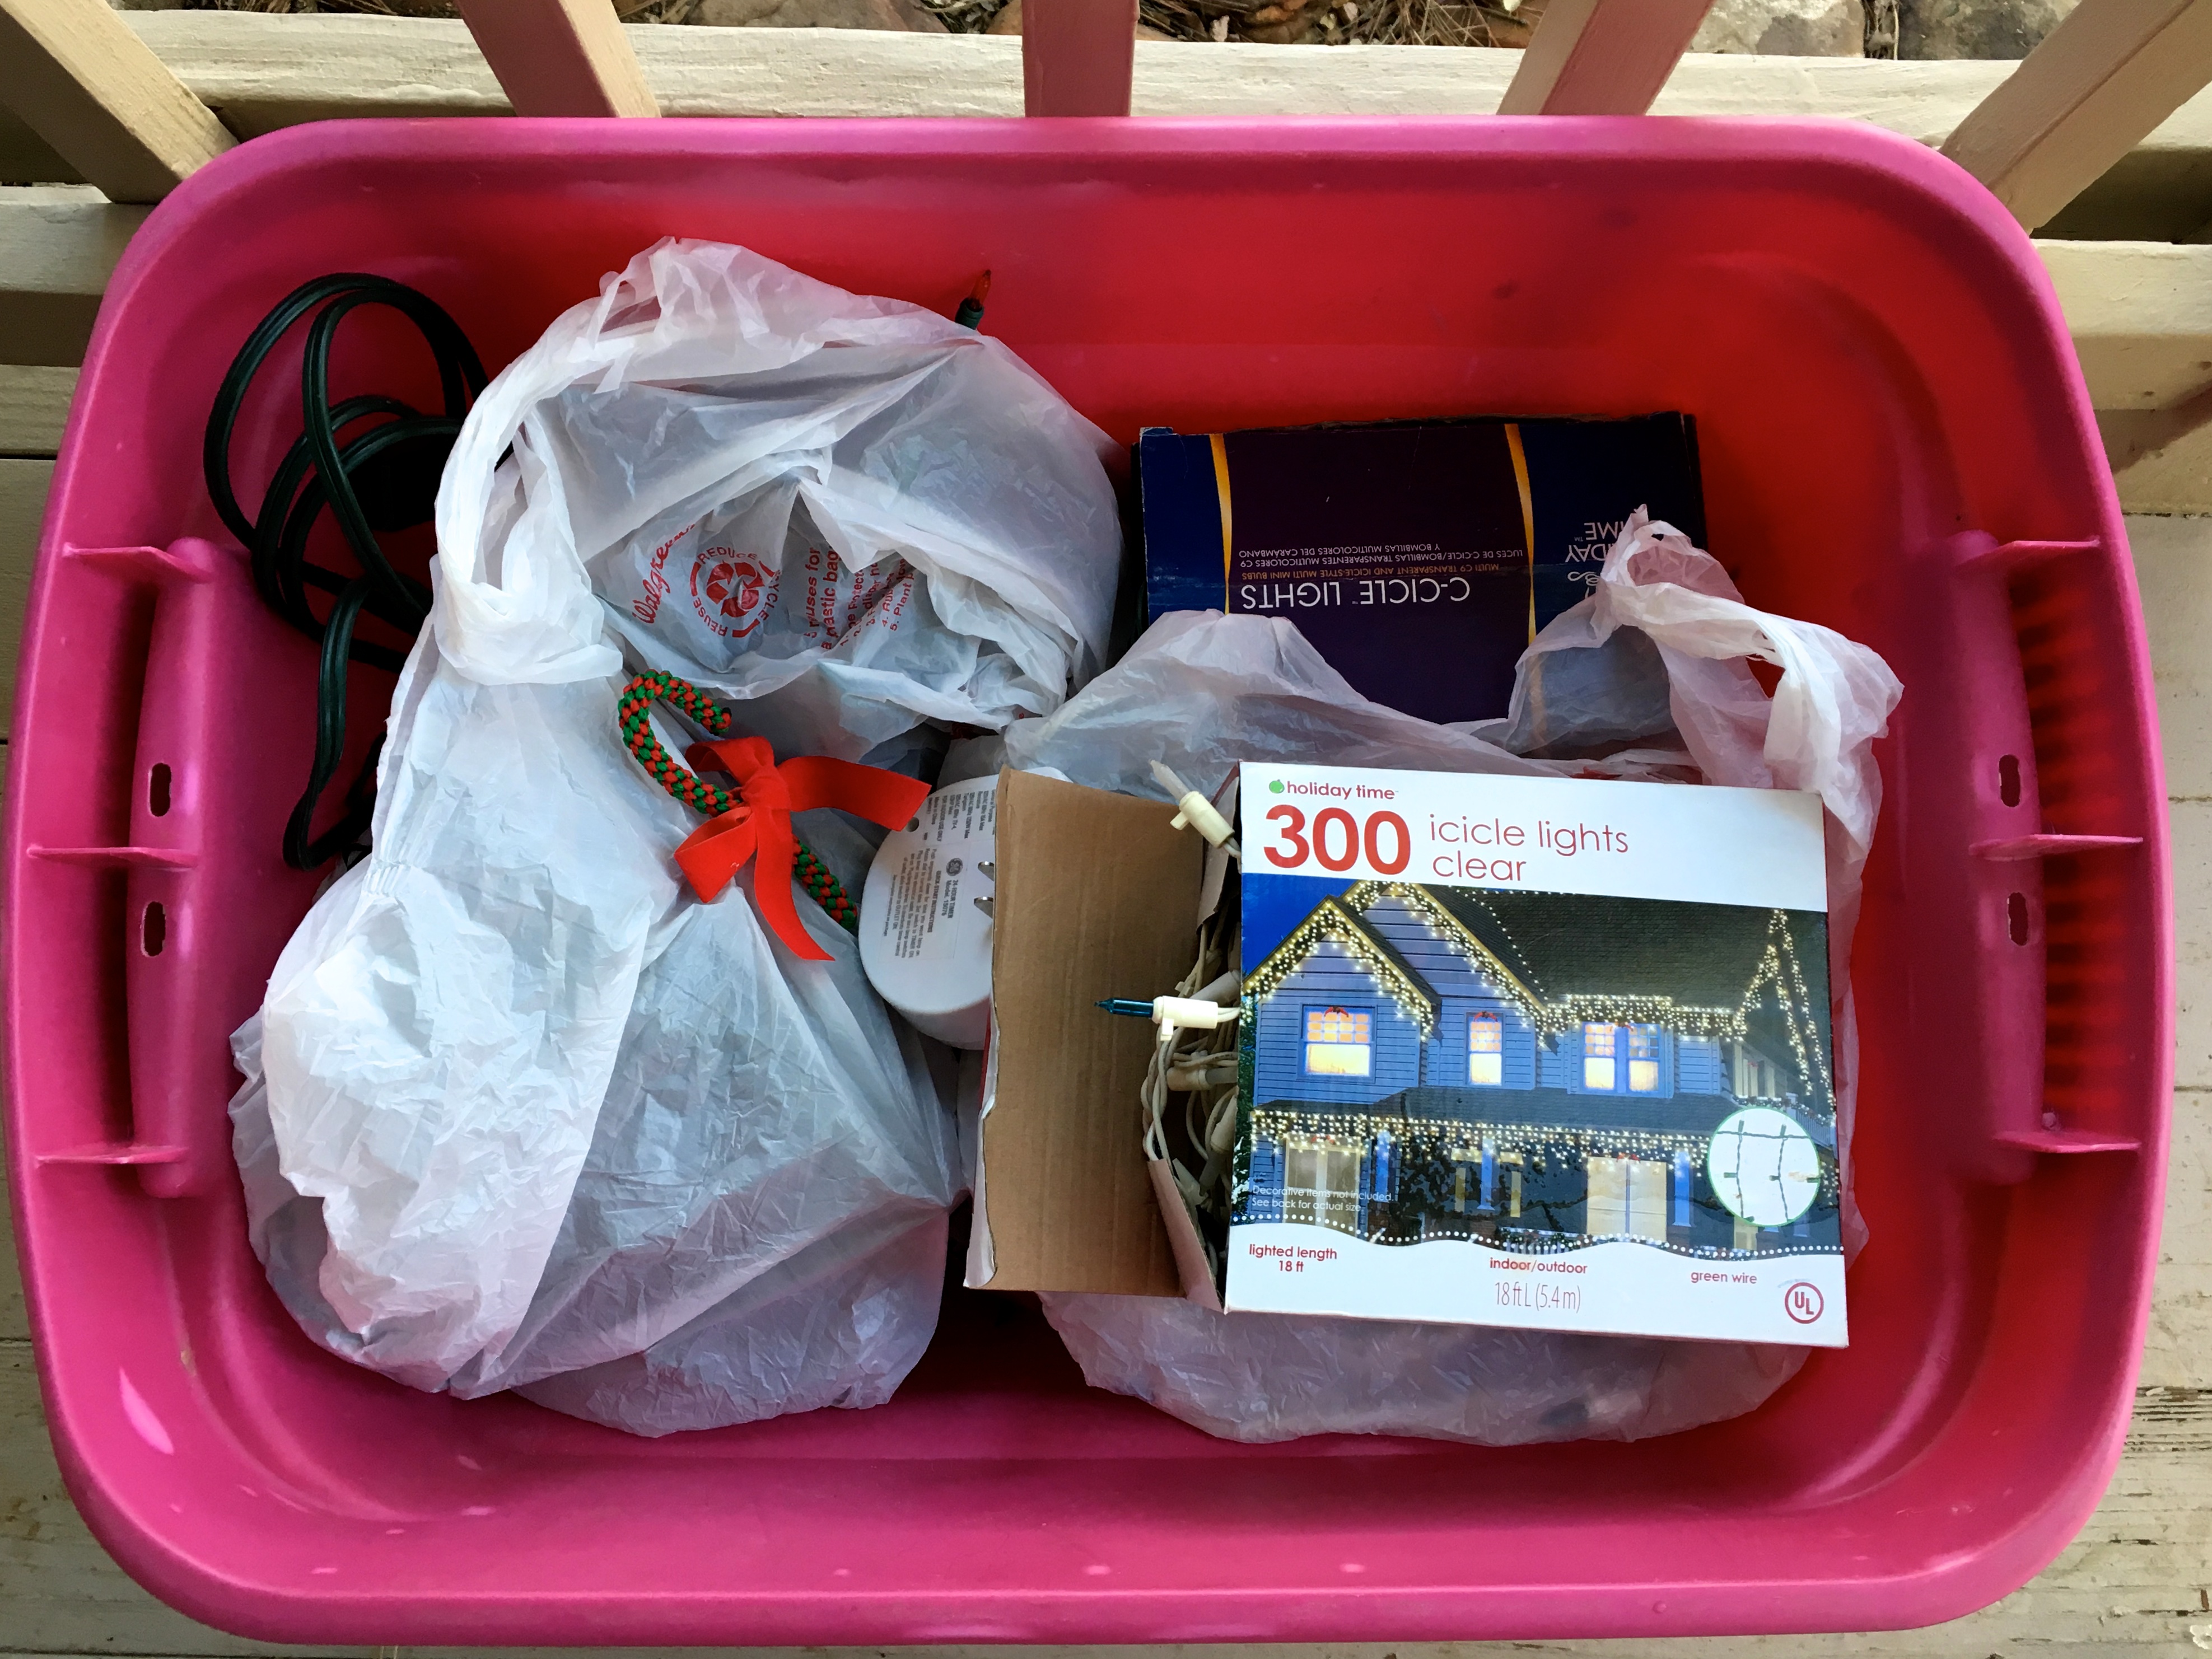
machine, product, car seat